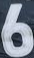
Number: 6